History of modern Greece

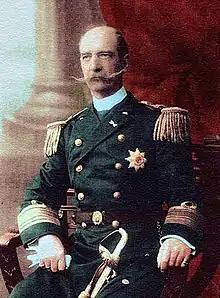
King George I of the Hellenes in Hellenic Navy uniform.

Otto's reign would prove troubled, but he managed to hang on for 30 years before he and his wife, Queen Amalia, left the same way they came, aboard a British warship. During the early years of his reign, a group of Bavarian regents ruled in his name, and they made themselves very unpopular by trying to impose German ideas of rigid hierarchical government on the Greeks, while keeping most significant state offices away from them. Nevertheless, they laid the foundations of a Greek administration, army, justice system and education system. Otto was sincere in his desire to give Greece good government, but he suffered from two great handicaps: his Roman Catholic faith and his childless marriage to Queen Amalia. This meant he could neither be crowned as King of Greece under the Orthodox rite nor establish a dynasty.